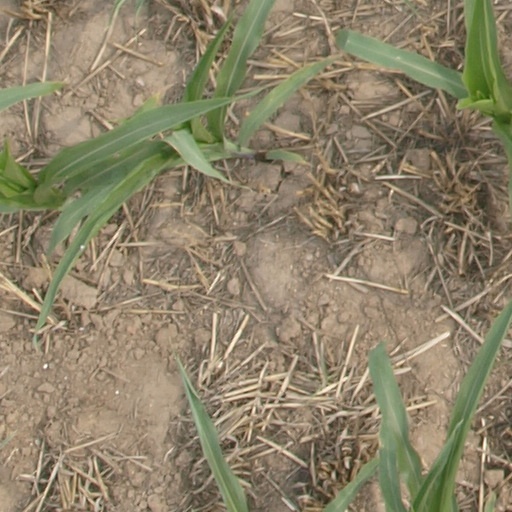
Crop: maize; corn